Eden, New South Wales

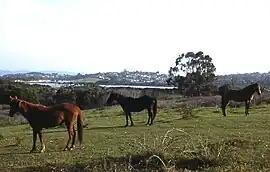
Horses and the town in the background

Eden is a coastal town in the South Coast region of New South Wales, Australia. The town is south of the state capital Sydney and is the most southerly town in New South Wales, located between Nullica Bay to the south and Calle Calle Bay, the northern reach of Twofold Bay, and built on undulating land adjacent to the third-deepest natural harbour in the southern hemisphere, and Snug Cove on its western boundary. At the , Eden had a population of 3,151.